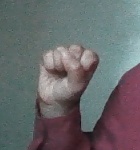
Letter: saad